Southern Rhodesia in World War I

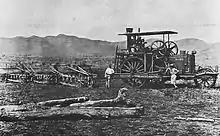
A steam-tractor in a field. Three men stand beside the machine.

Apart from the capture of Schuckmannsburg in the Caprivi Strip by a combined force of BSAP and Northern Rhodesia Police on 21 September 1914, the British South Africa Company's own armed forces and police remained almost totally uninvolved in the war until the following month. The South African Prime Minister, the former Boer general Louis Botha, had told Britain that the Union could both handle its own security during the hostilities and defeat German South-West Africa without help, so the Imperial garrison had been sent to the Western Front. Lieutenant-Colonel Manie Maritz—an ex-Boer commander who now headed a column of Afrikaans-speaking Union troops—defected to the Germans in mid-September, hoping to spark an uprising that would overthrow British supremacy in South Africa and restore the old Boer Republics. Botha requested the 500-man column that the Chartered Company had raised, hoping to reduce the possibility of further defections by interspersing his own forces with firmly pro-British Rhodesians. The expeditionary force was promptly formed in Salisbury, and named the 1st Rhodesia Regiment after the unit of Southern Rhodesian volunteers that had fought in the Anglo-Boer War. Apart from a small contingent of Matabele (or Ndebele) scouts, the unit was all white.